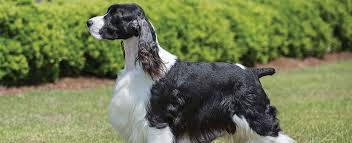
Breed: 276-n000112-English_springer